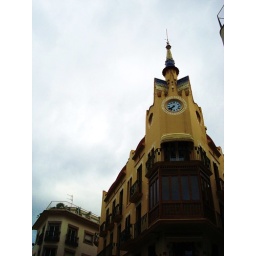
the clock tower in Sitges